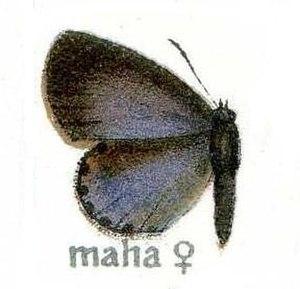
Pseudozizeeria maha est une espèce de lépidoptères de la famille des Lycaenidae. Elle vit en Asie, du niveau de la mer aux contreforts de l'Himalaya.